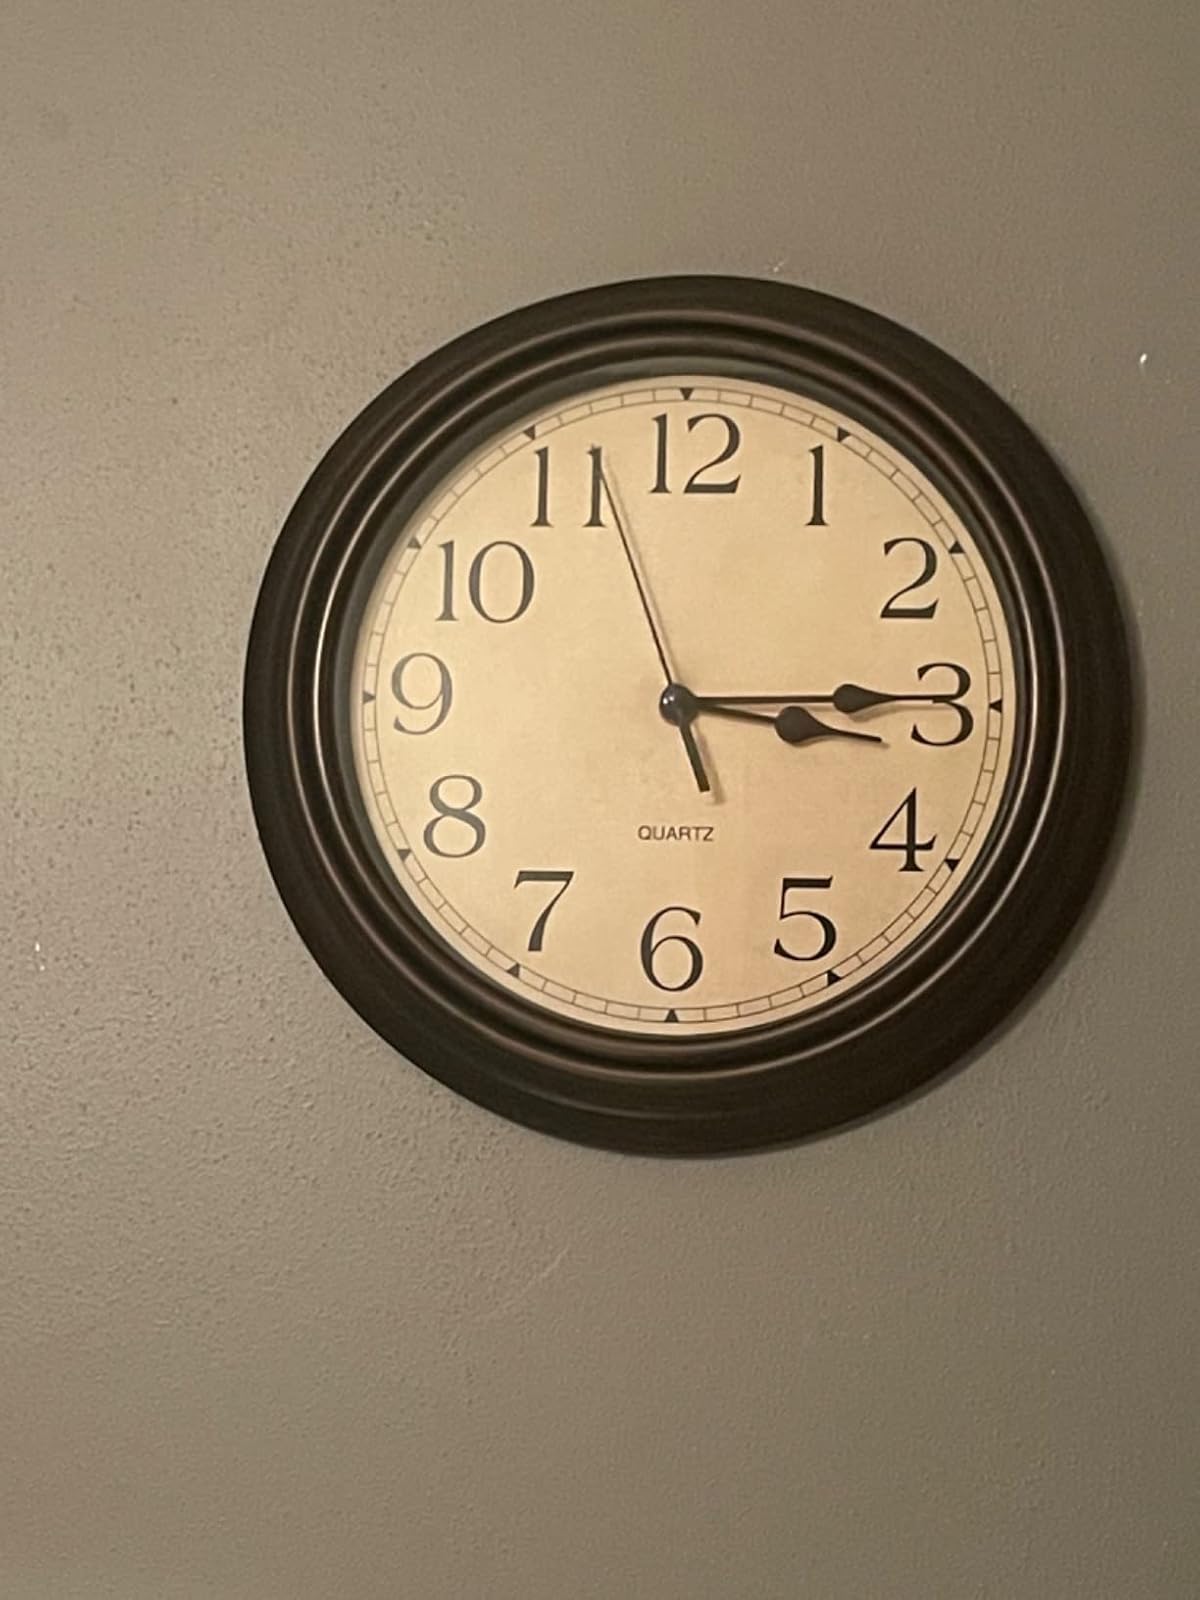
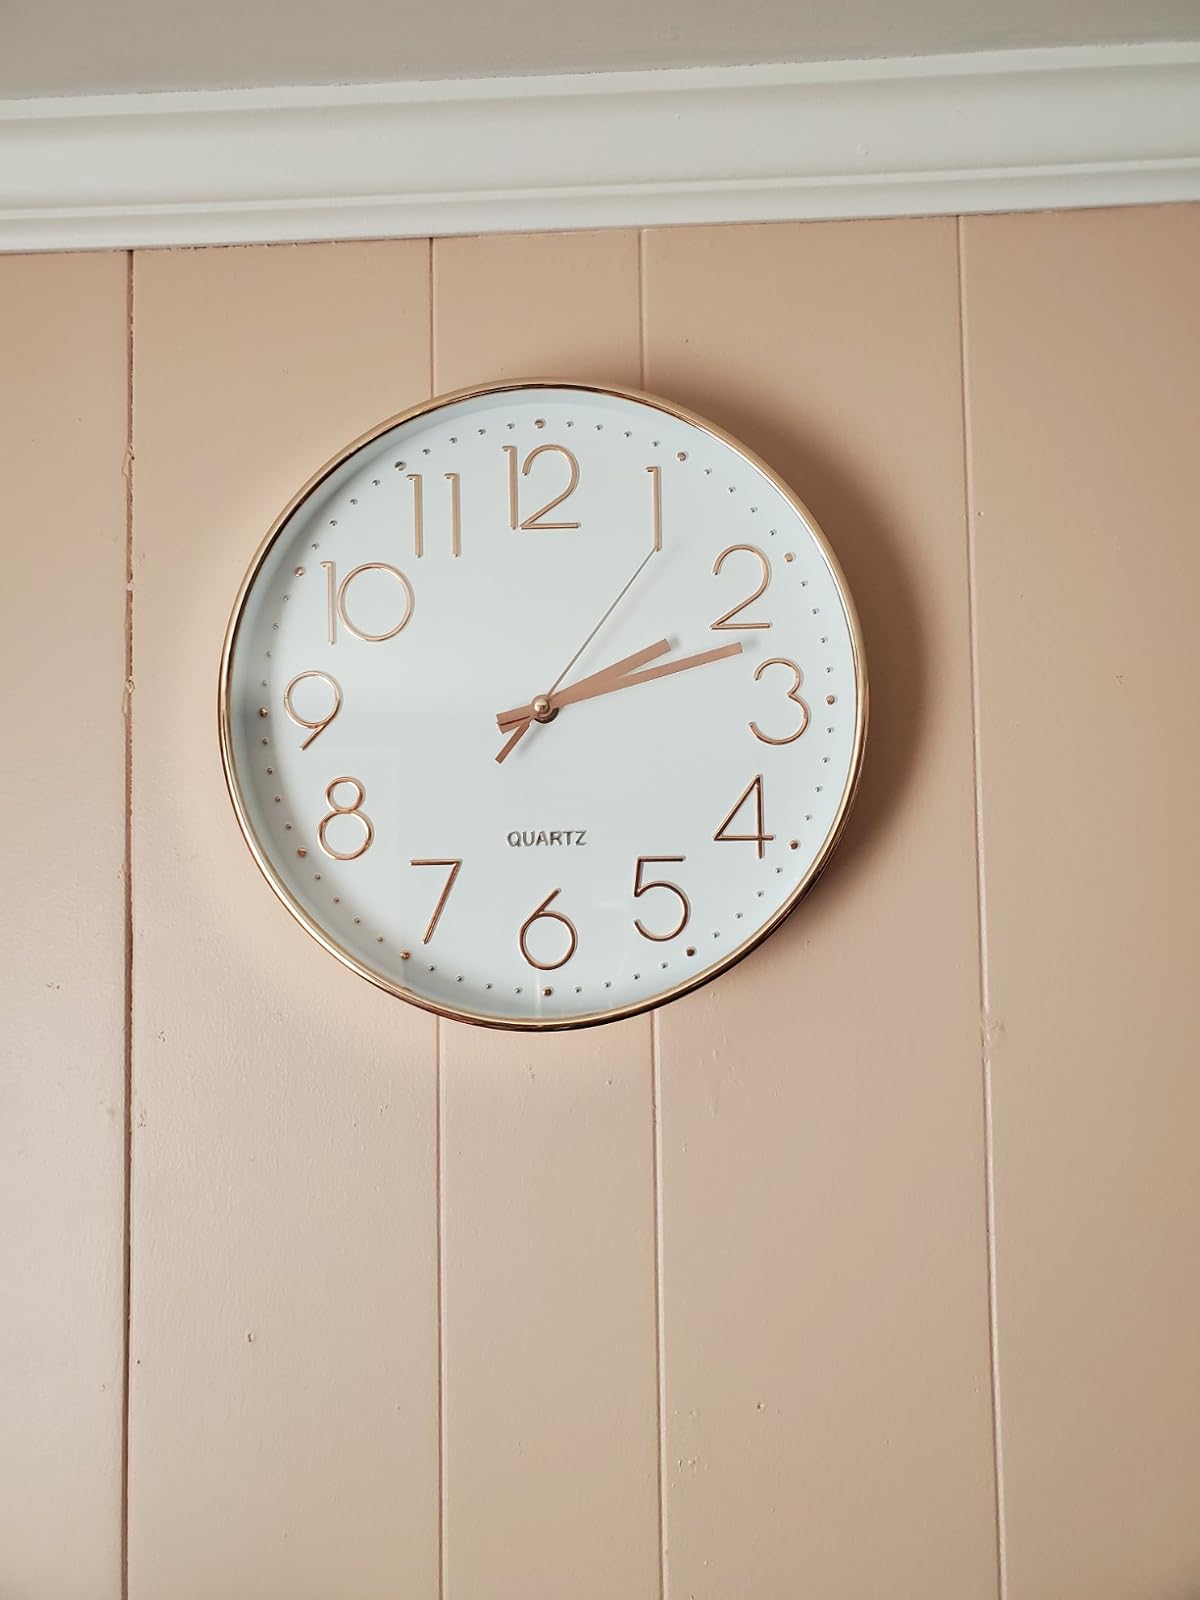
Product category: clock
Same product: no